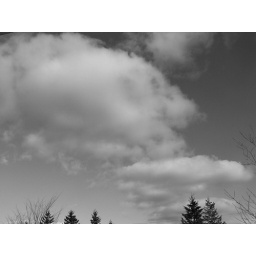
Clouds photographed in black and white